G.I. Jane

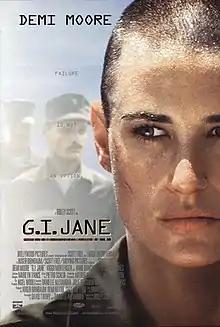
Theatrical release poster

G.I. Jane is a 1997 American action drama film directed by Ridley Scott and starring Demi Moore, Viggo Mortensen, and Anne Bancroft. The film tells the fictional story of the first woman to undergo special operations training similar to the U.S. Navy SEALs.